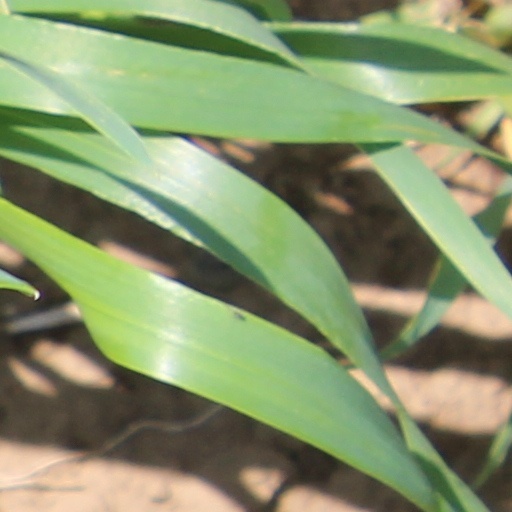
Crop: wheat